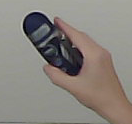
Product: nivea_rollon